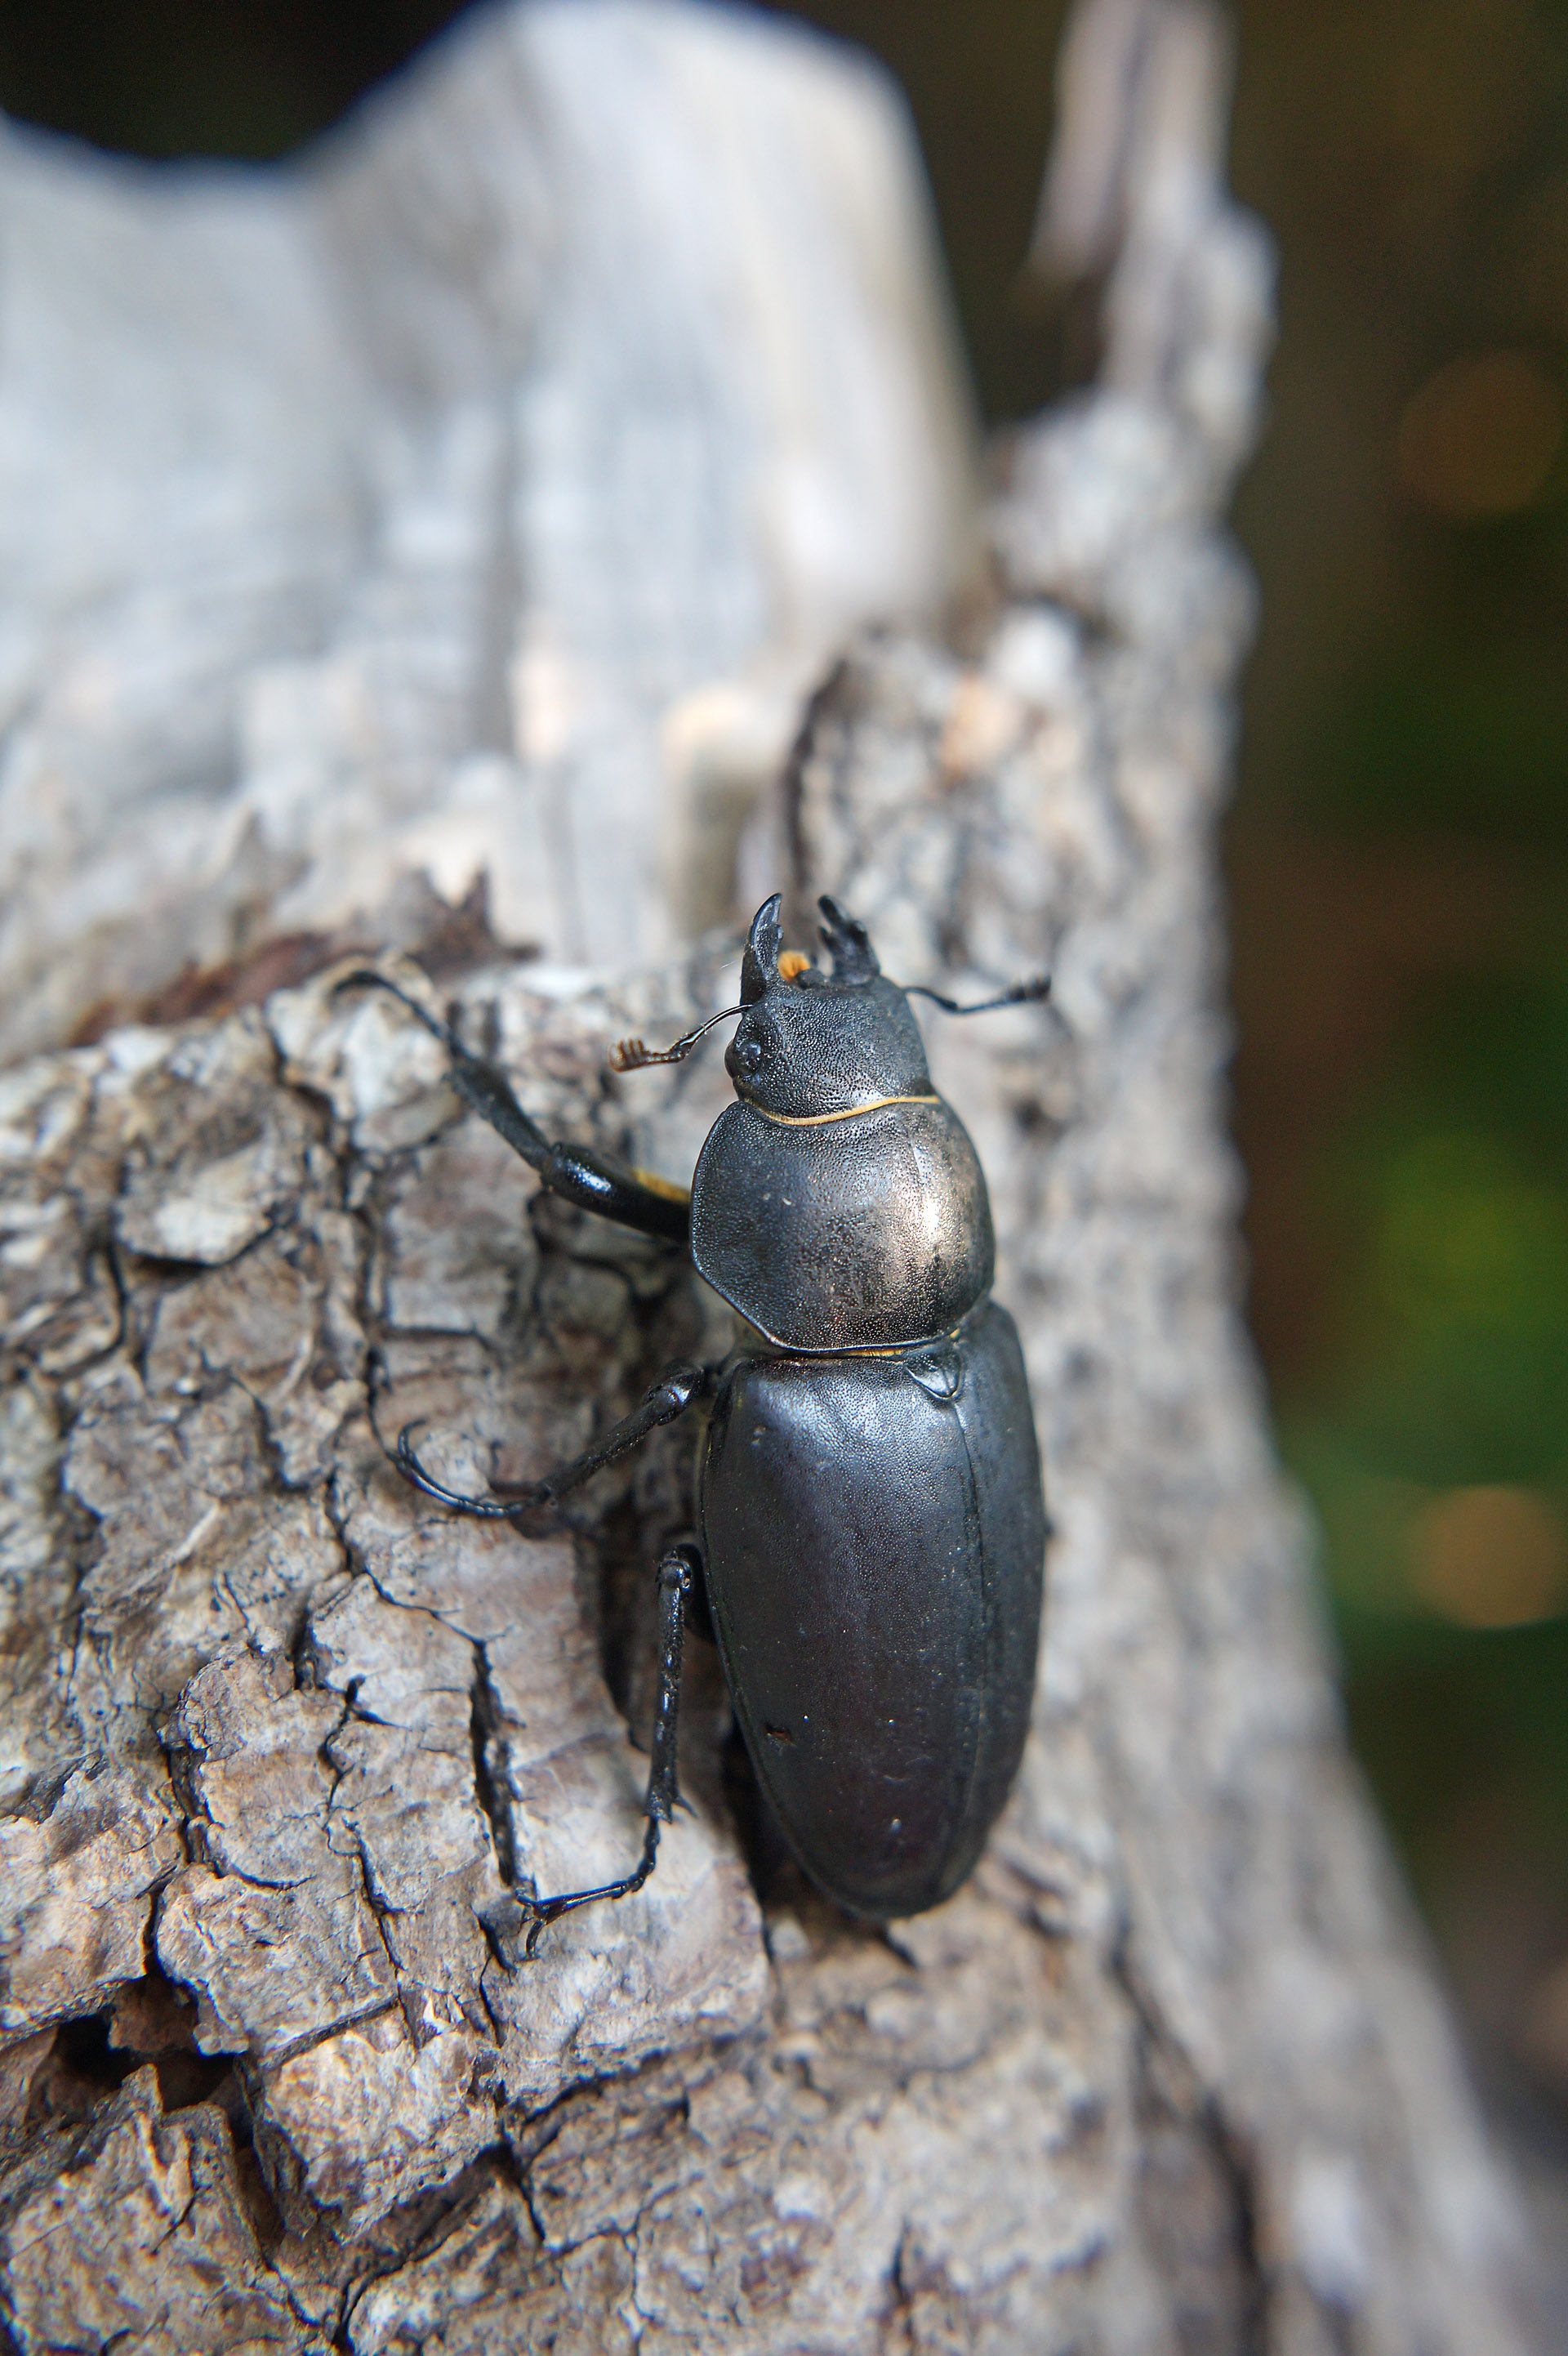
photography, female, wildlife, insect, fauna, invertebrate, close up, beetle, macro photography, stag beetle, dung beetle, great stag beetle, lucanus cervus, scarabs, japanese rhinoceros beetle